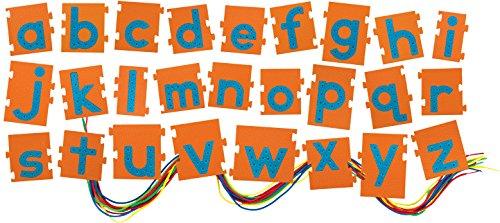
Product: Lauri Lace & Link Letters (Lowercase)
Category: Toys & Games | Learning & Education
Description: Children can also lace the letters to help reinforce letter shape.
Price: $15.16
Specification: ProductDimensions:4x0.2x4inches|ItemWeight:1.6pounds|ShippingWeight:1.6pounds(Viewshippingratesandpolicies)|DomesticShipping:ItemcanbeshippedwithinU.S.|InternationalShipping:Thisitemisnoteligibleforinternationalshipping.LearnMore|ASIN:B0007LQGTQ|Itemmodelnumber:2319|Manufacturerrecommendedage:36months-10years